Resurrection (South Korean TV series)

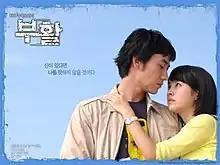
Promotional poster

Resurrection (also known as Rebirth and Revenge) is a 2005 South Korean television series starring Uhm Tae-woong, Han Ji-min, So Yi-hyun, Go Joo-won, Kang Shin-il, Kim Kap-soo, Kim Kyu-chul, Gi Ju-bong, and Lee Jung-gil. The series is about a man who pretends to be his identical twin brother in order to unearth the conspiracy surrounding his father's death and wreak revenge on his murderers. It aired on KBS2 from June 1 to August 18, 2005, on Wednesdays and Thursdays at 21:50 for 24 episodes.